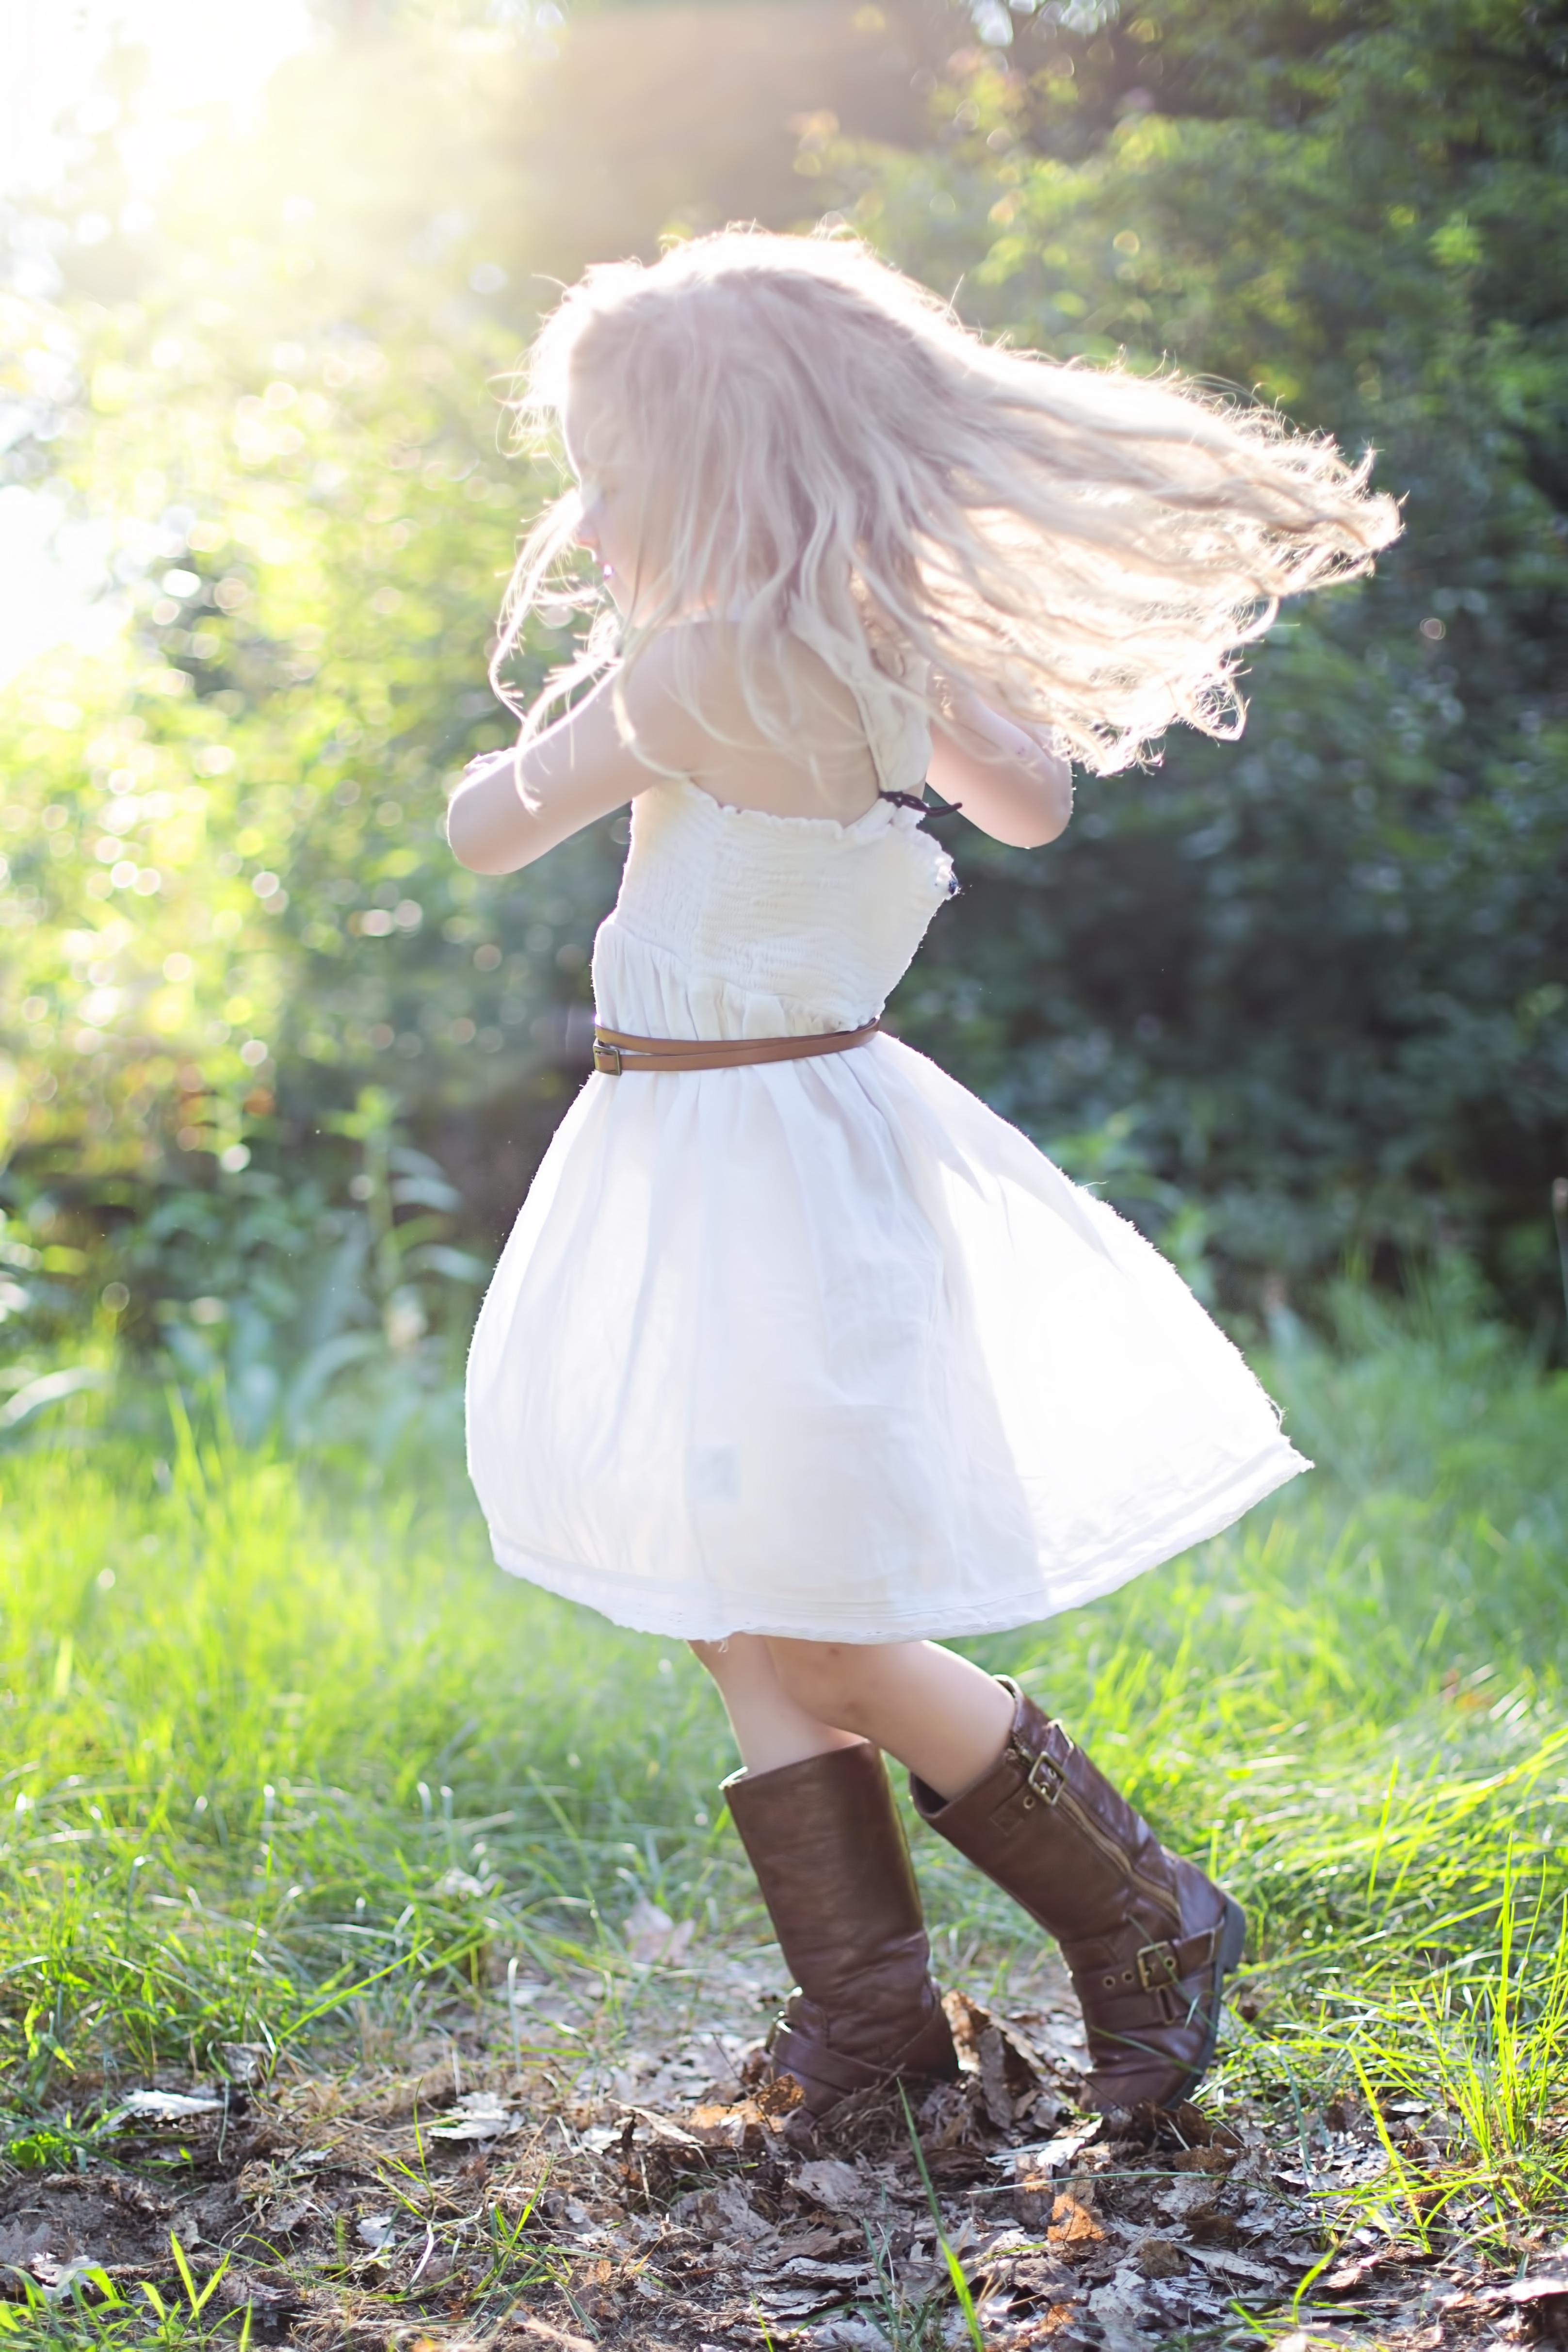
nature, outdoor, girl, woman, white, photography, meadow, flower, cute, summer, female, model, young, spring, green, youth, autumn, child, fashion, clothing, lady, leisure, bride, childhood, cheerful, dress, happy, little, beauty, woodland, adorable, costume, gown, little girl, photo shoot, portrait photography